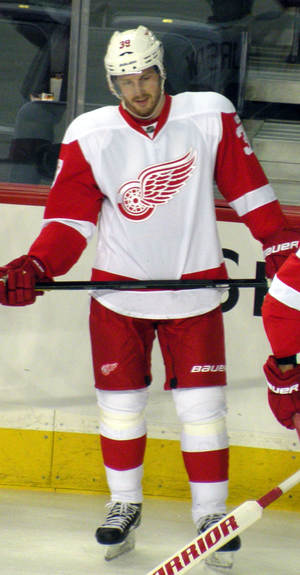
Jan Muršak est un joueur professionnel de hockey sur glace slovène.